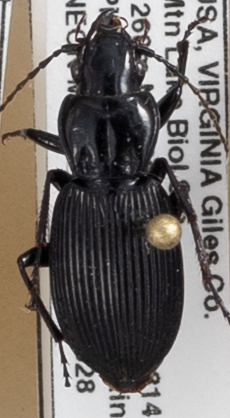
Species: Pterostichus lachrymosus
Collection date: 2018-08-28
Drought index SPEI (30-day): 1.69
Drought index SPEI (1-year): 0.8
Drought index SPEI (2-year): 0.8